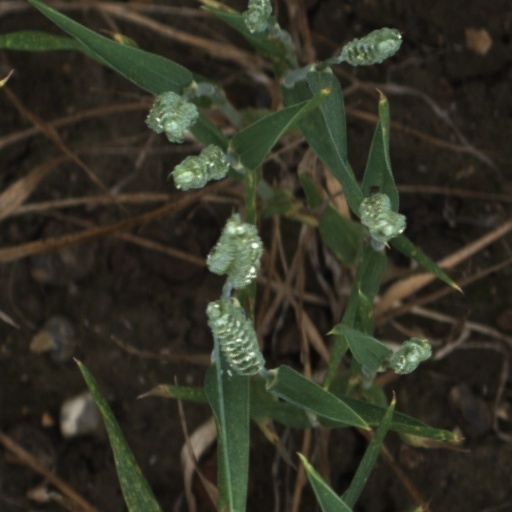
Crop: wheat